Religion in Libya

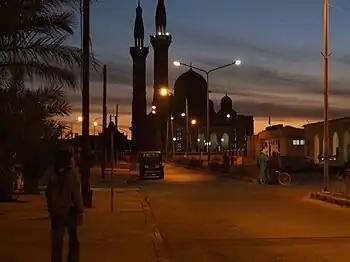
Mosque in Ghadames, close to the Tunisian and Algerian border. About 97% of Libyans are followers of Islam.

During the seventh century, Muslim conquerors reached Libya, and by the eighth century most of the resistance mounted by the indigenous Berbers had ended. The urban centers soon became substantially Islamic, but widespread conversion didn't happen until later.